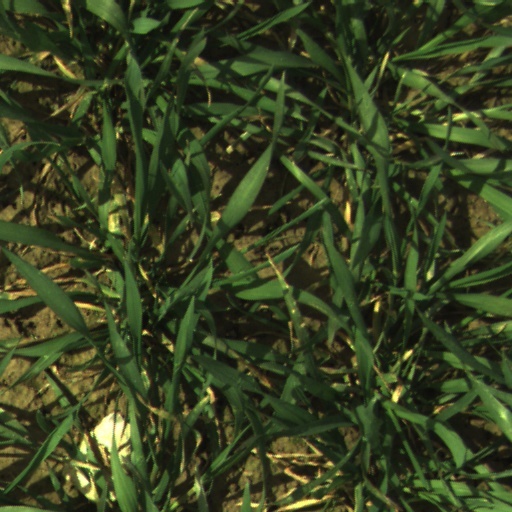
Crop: wheat